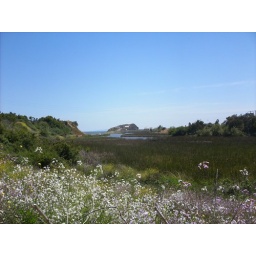
Our walk over the hill eventually led us around to the ocean